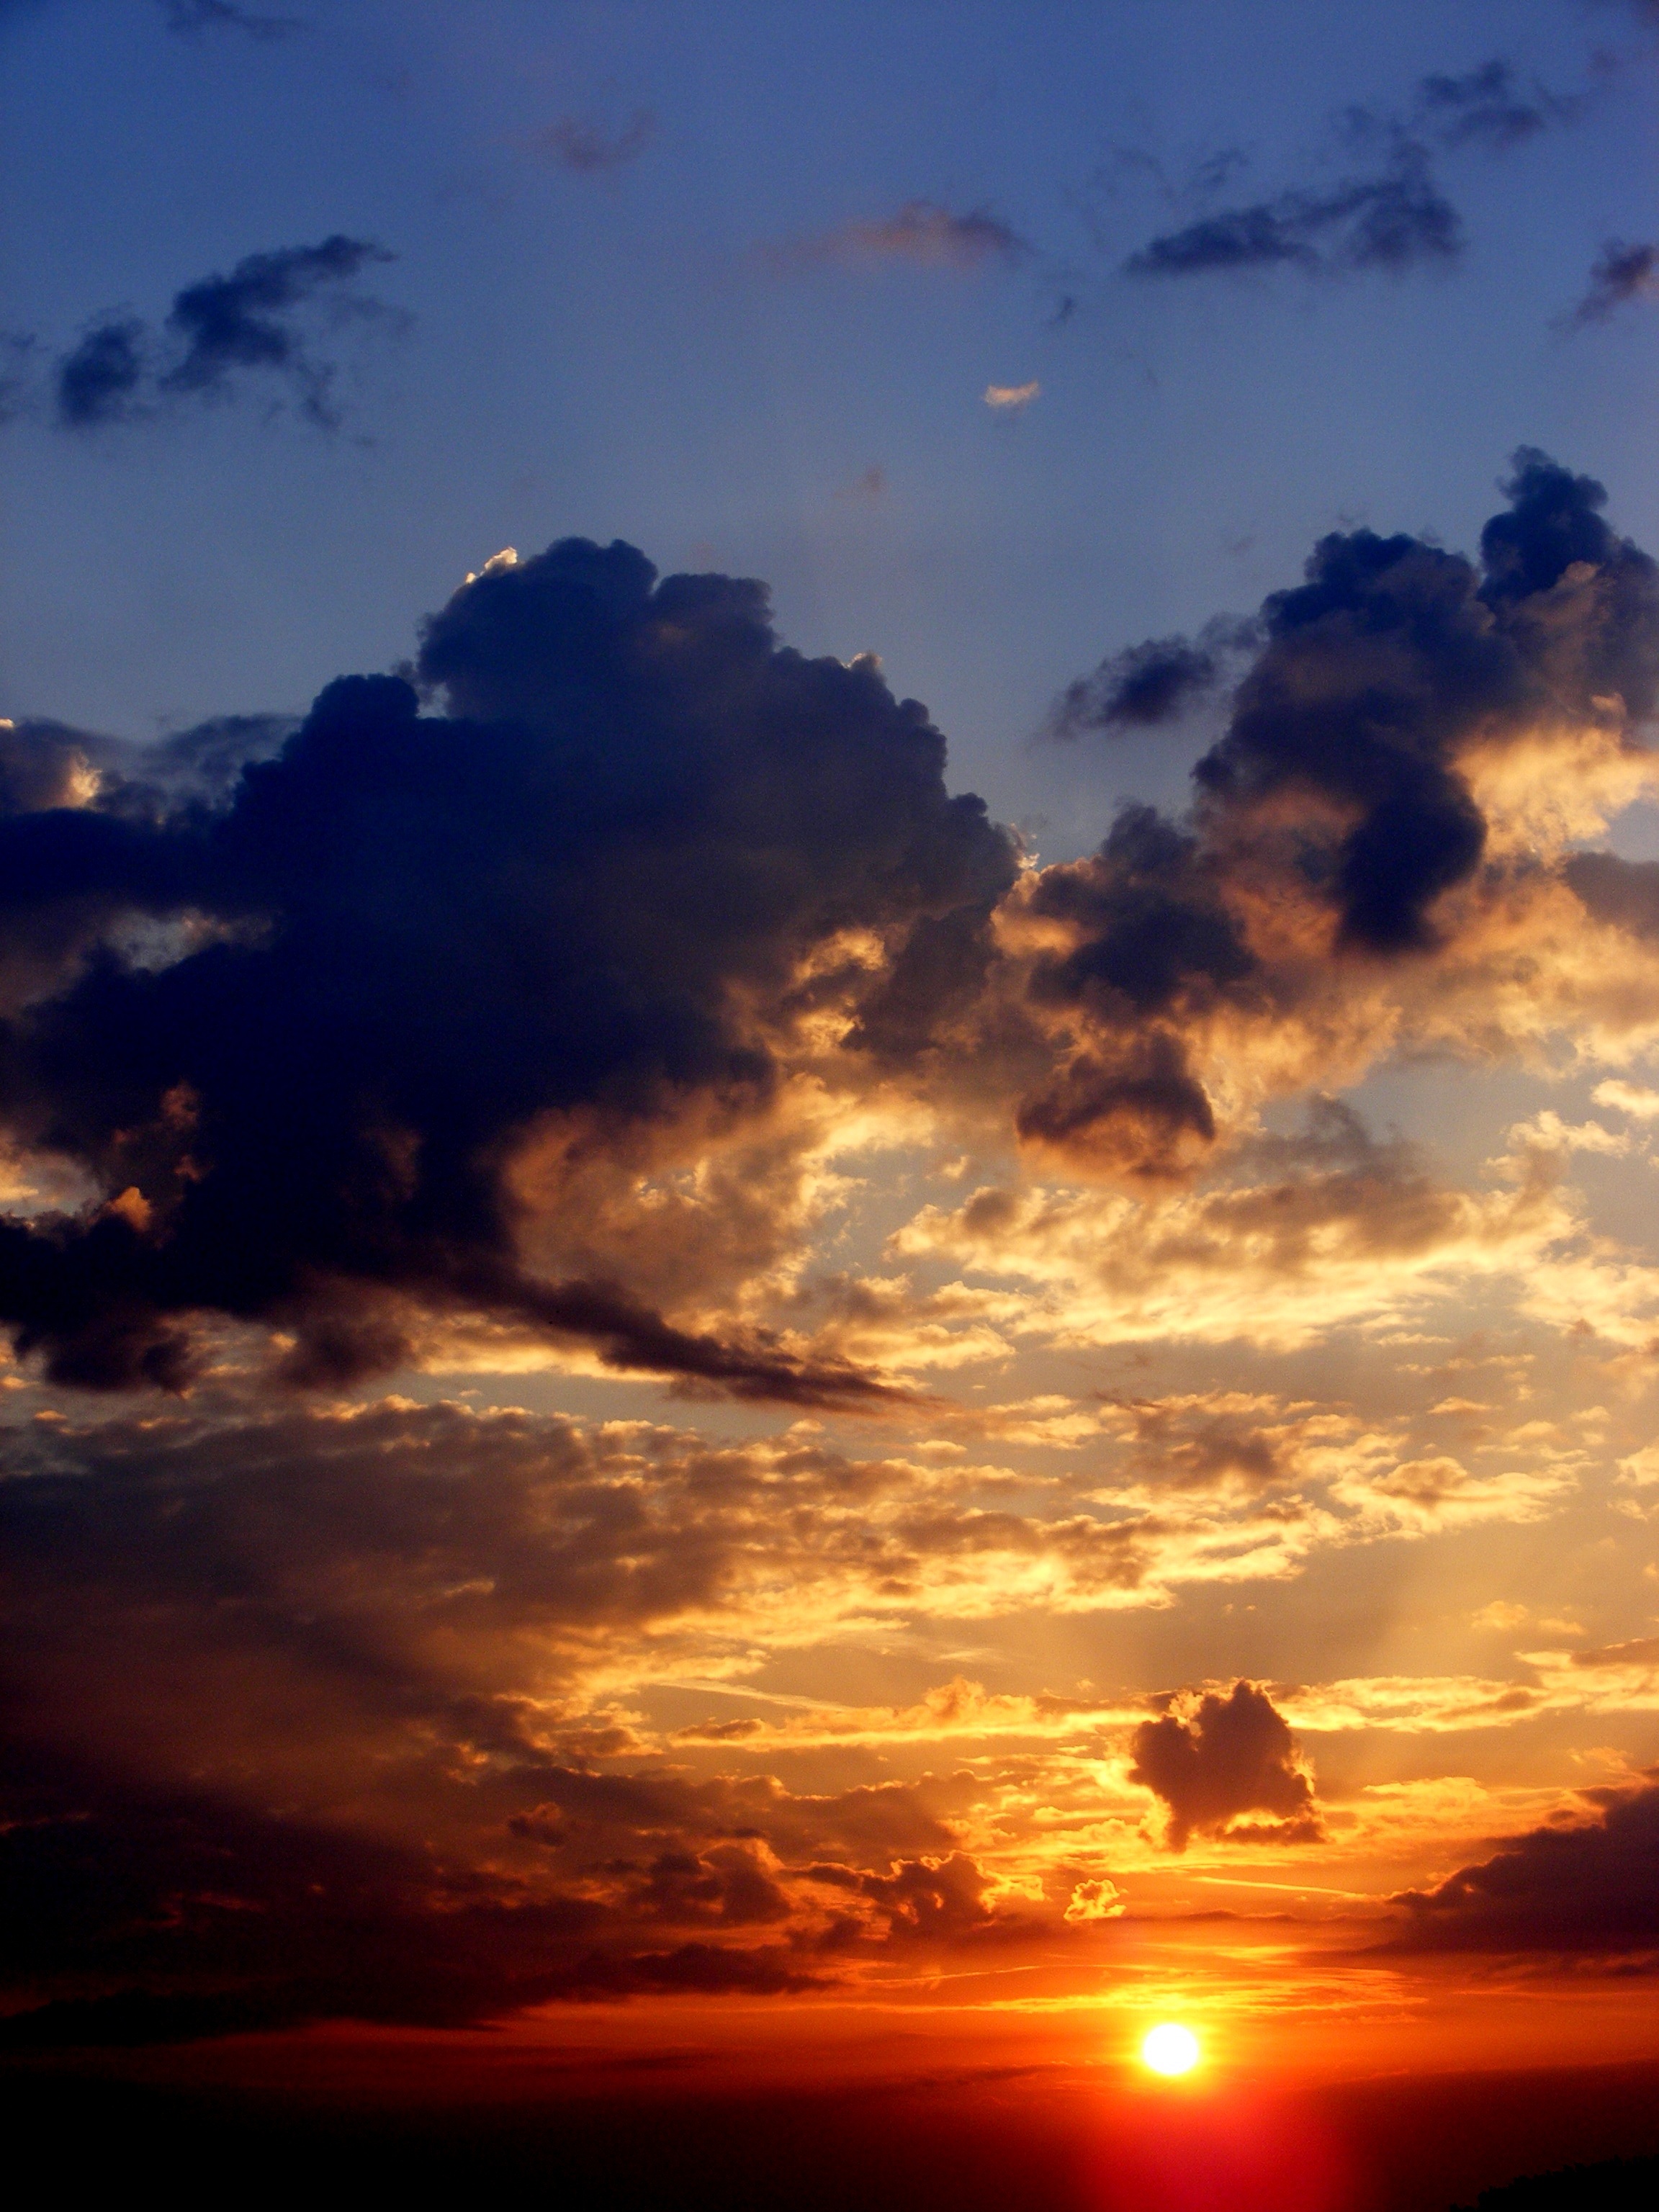
sea, horizon, cloud, sky, sun, sunrise, sunset, sunlight, morning, dawn, atmosphere, dusk, evening, twilight, red, cumulus, afterglow, red sky at morning